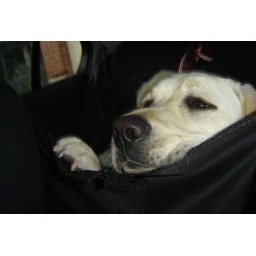
Rosie makes the most of any situation. Here she relaxes in the car on the way home from SC - 17-5-09